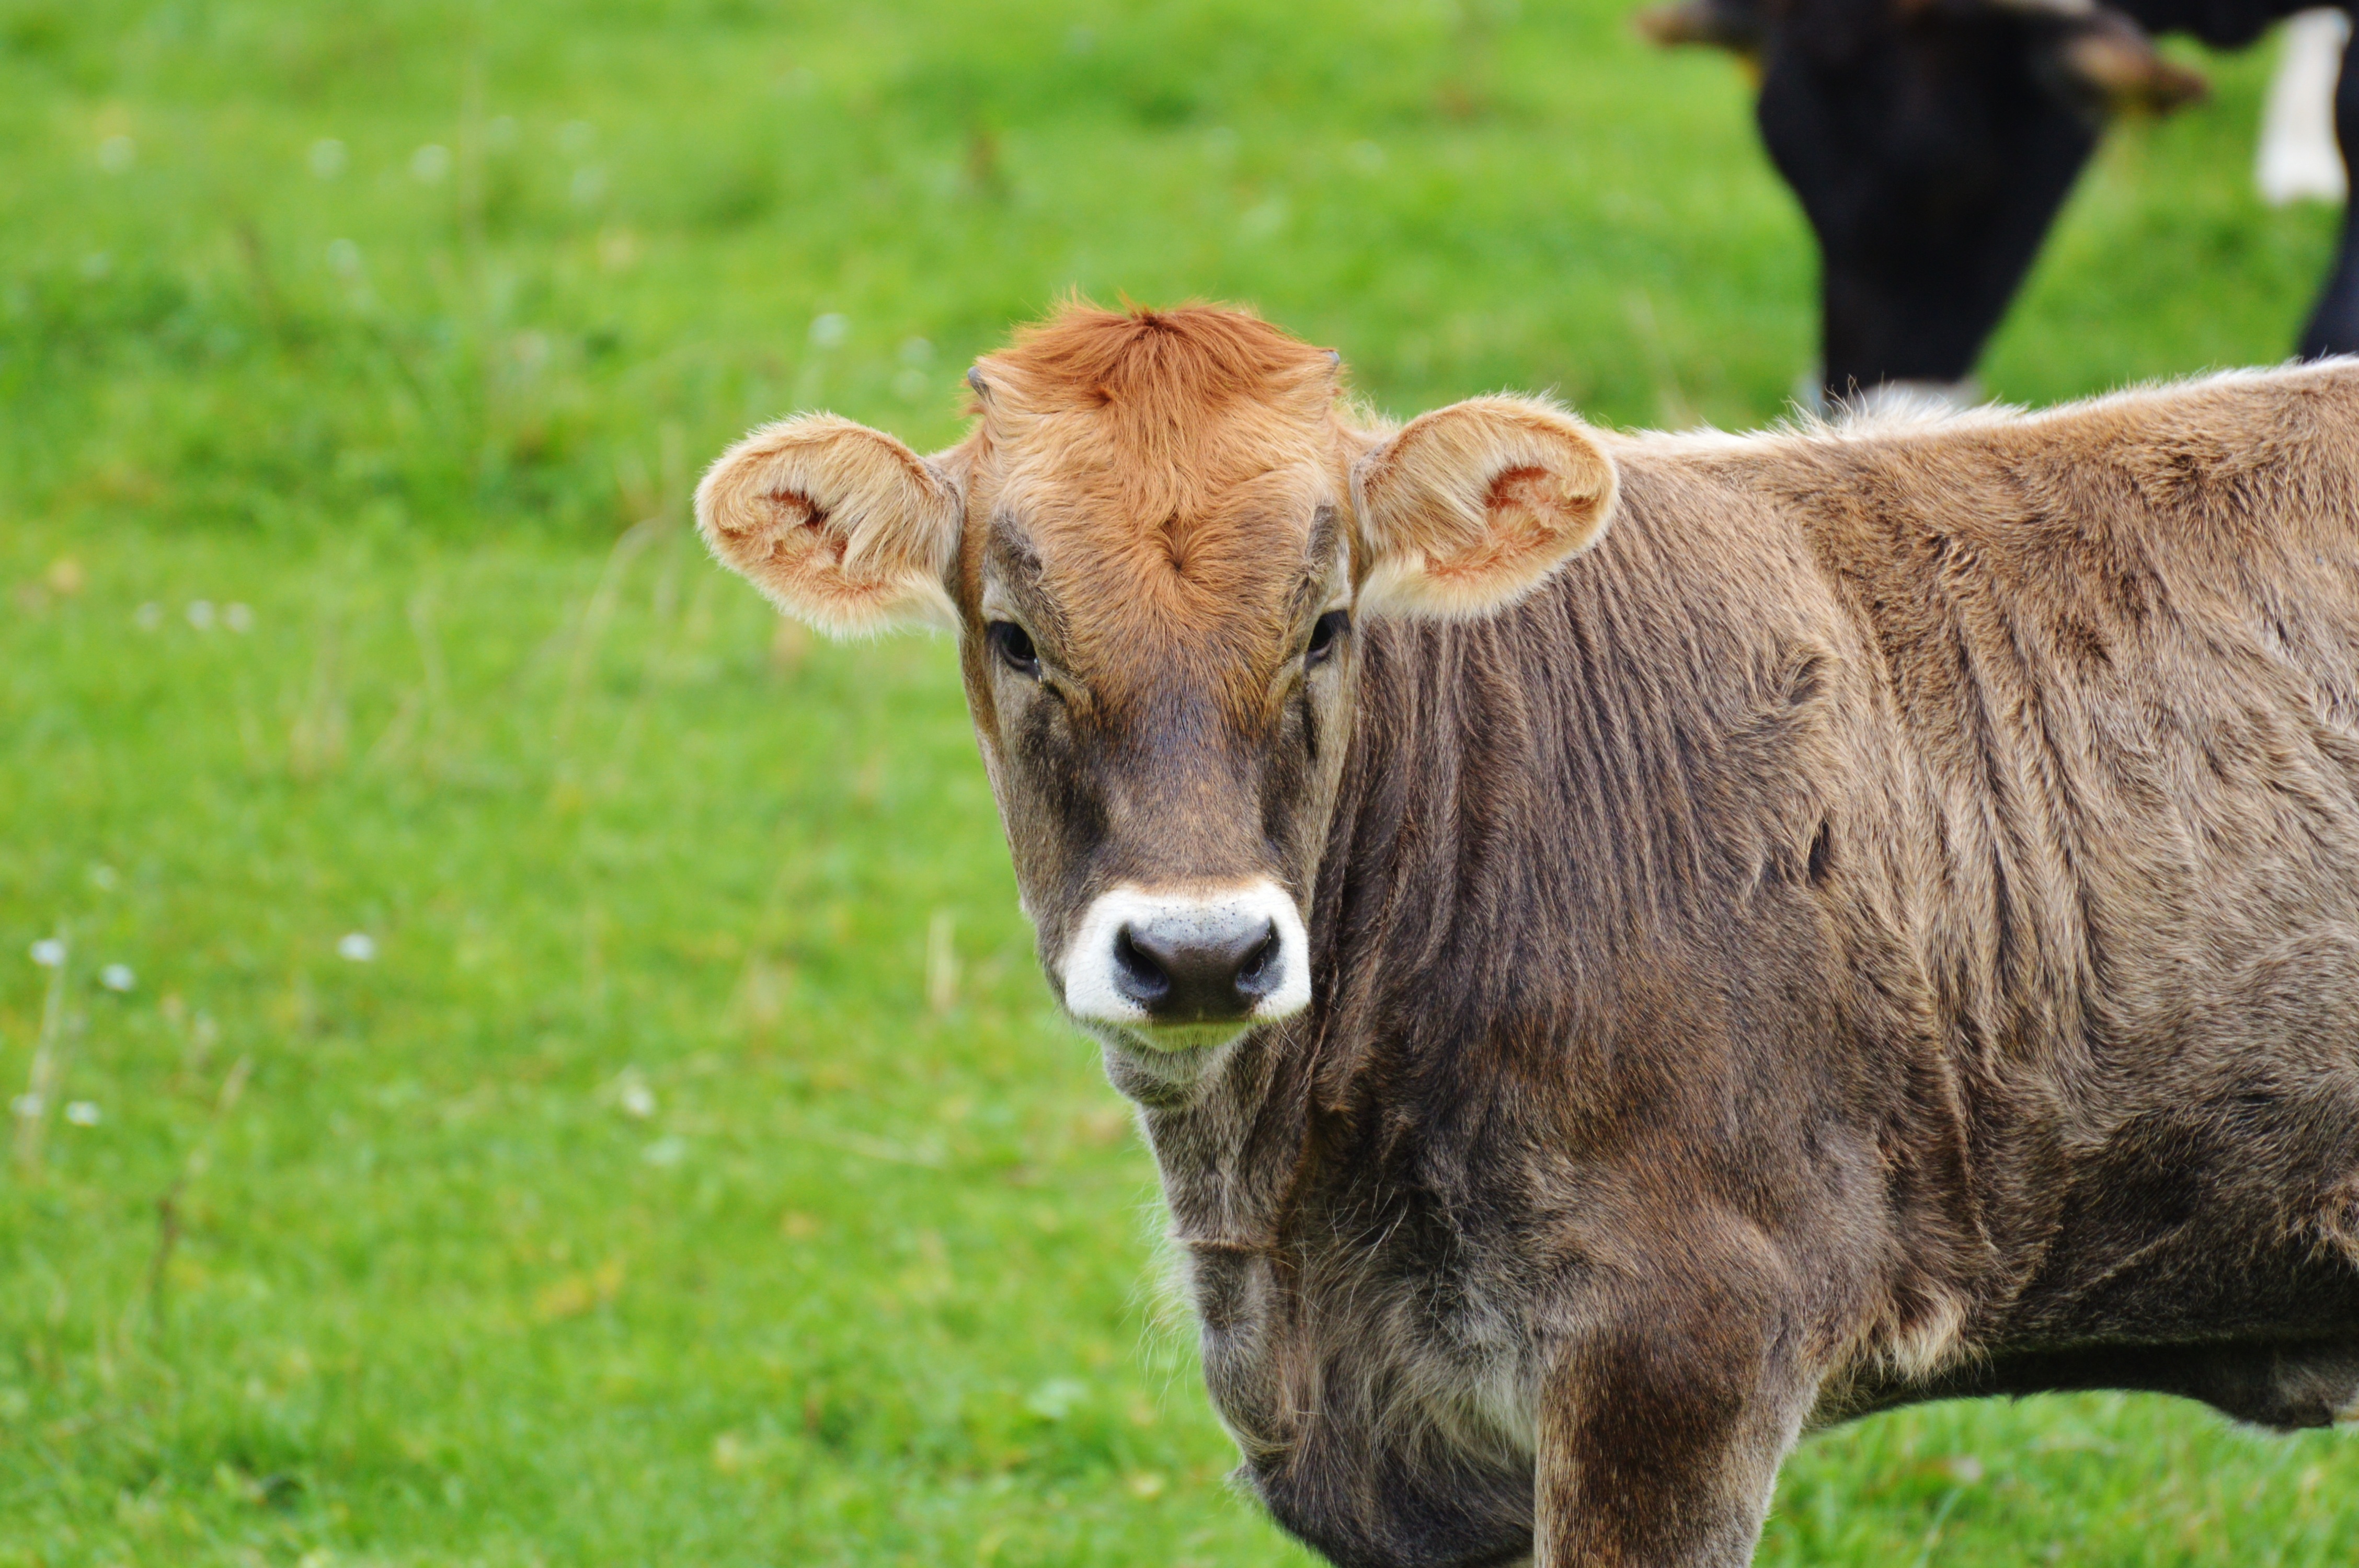
nature, grass, field, farm, meadow, animal, cute, wildlife, cow, cattle, pasture, grazing, livestock, mammal, agriculture, beef, fauna, cows, bull, grassland, vertebrate, ruminant, allg u, dairy cattle, dairy cow, cattle like mammal, cow goat family